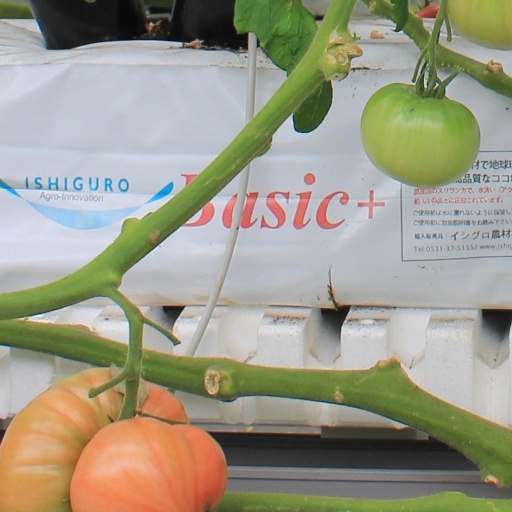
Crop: tomato